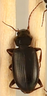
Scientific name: Calathus advena
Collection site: Rocky Mountains NEON (RMNP), plot RMNP_014